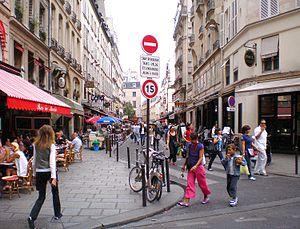
Rue de Buci - Paris VI